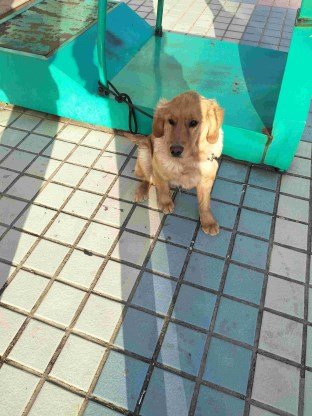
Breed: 5355-n000126-golden_retriever